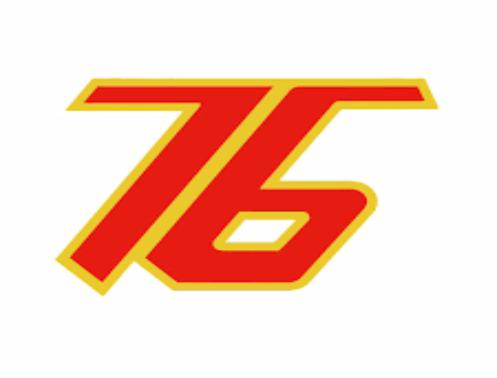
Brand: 76
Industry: Clothes